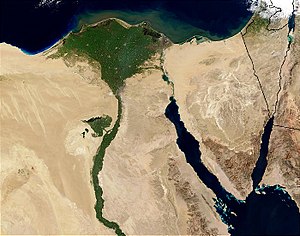
Nildeltaet / Geografi
Nildeltaet
Nildeltaet er det brede floddelta i det nordlige Egypten ved Nilens udløb i Middelhavet. Det er et af verdens største floddeltaer.